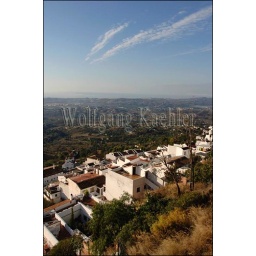
Spain, andalucia, costa del sol, near malaga, mijas village, overview of village with white houses